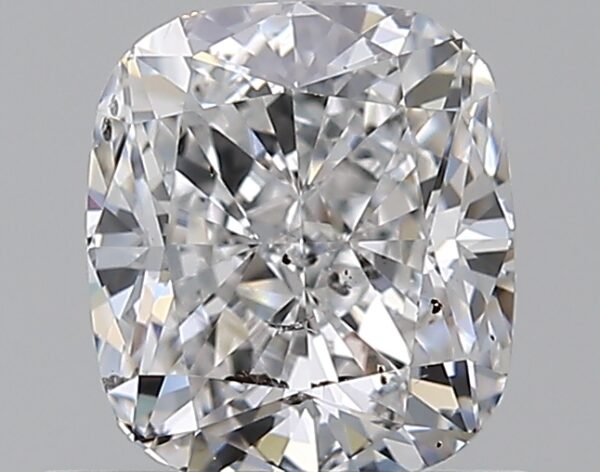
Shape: cushion
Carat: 0.9
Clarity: SI2
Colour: D
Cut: EX
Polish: EX
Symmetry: VG
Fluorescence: N
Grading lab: GIA
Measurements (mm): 5.81 x 5.16 x 3.53